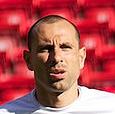
Age: 31